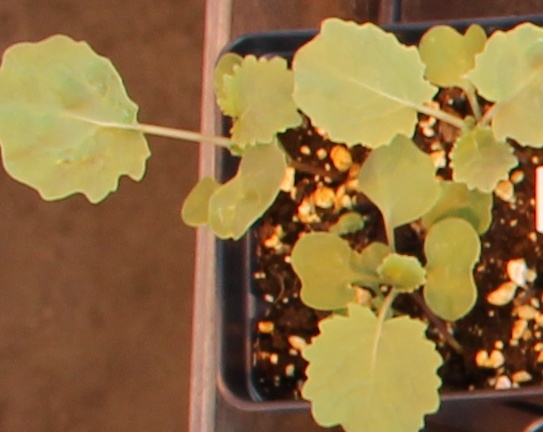
Label: Canola